Erwin Lichnofsky

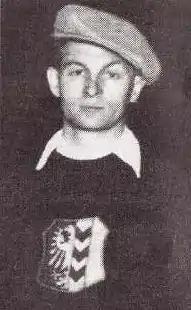

Erwin Wilhelm Maria Lichnofsky (6 August 1903 – 25 February 1974), sometimes referred to as Johann Lichnovsky or Johann Lichnowski, was a Czech ice hockey player. He competed for Czechoslovakia in the men's tournament at the 1928 Winter Olympics.